Lynn Public Schools

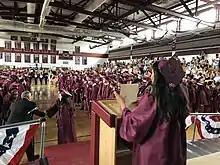

In August 2018, the U.S. Department of Education said Lynn Public Schools violated the civil rights of a student with disabilities due to its school policing practices, finding that the district inappropriately involved a school police officer in a routine discipline problem that extended beyond the cop’s role in maintaining public safety.